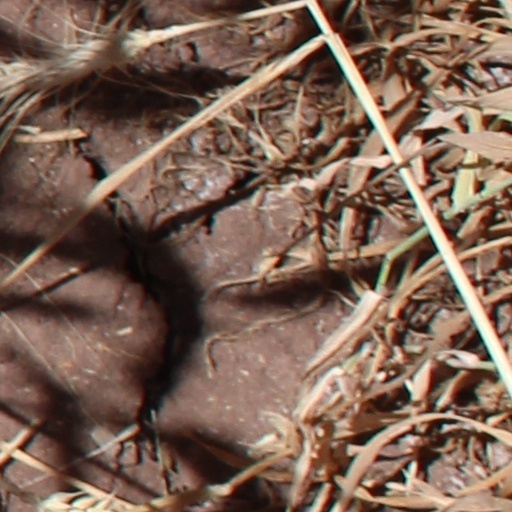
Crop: wheat